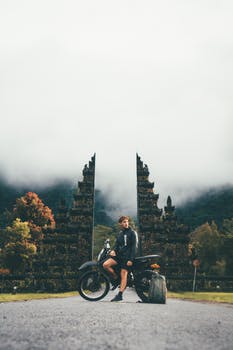
Label: No Watermark